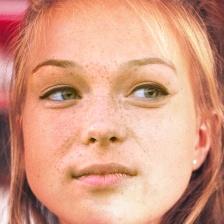
Label: faces